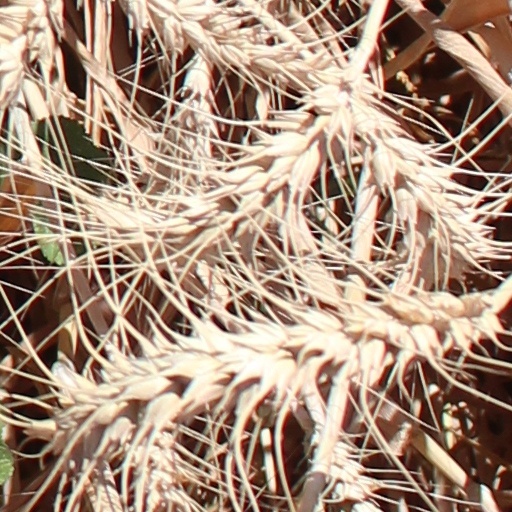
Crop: wheat